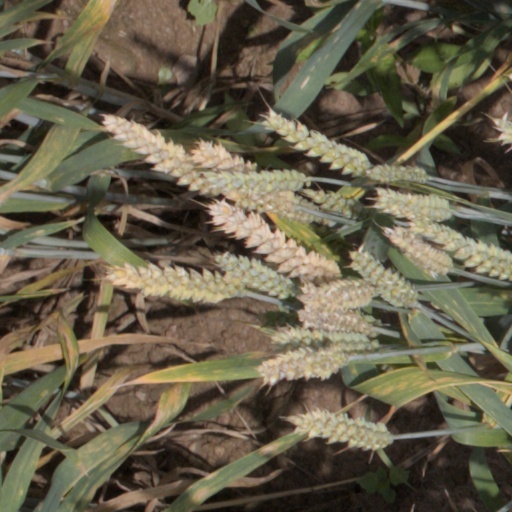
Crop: wheat